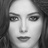
Emotion: neutral